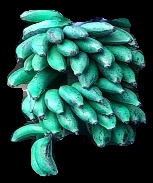
Variety: rasbale
Grade: grade3